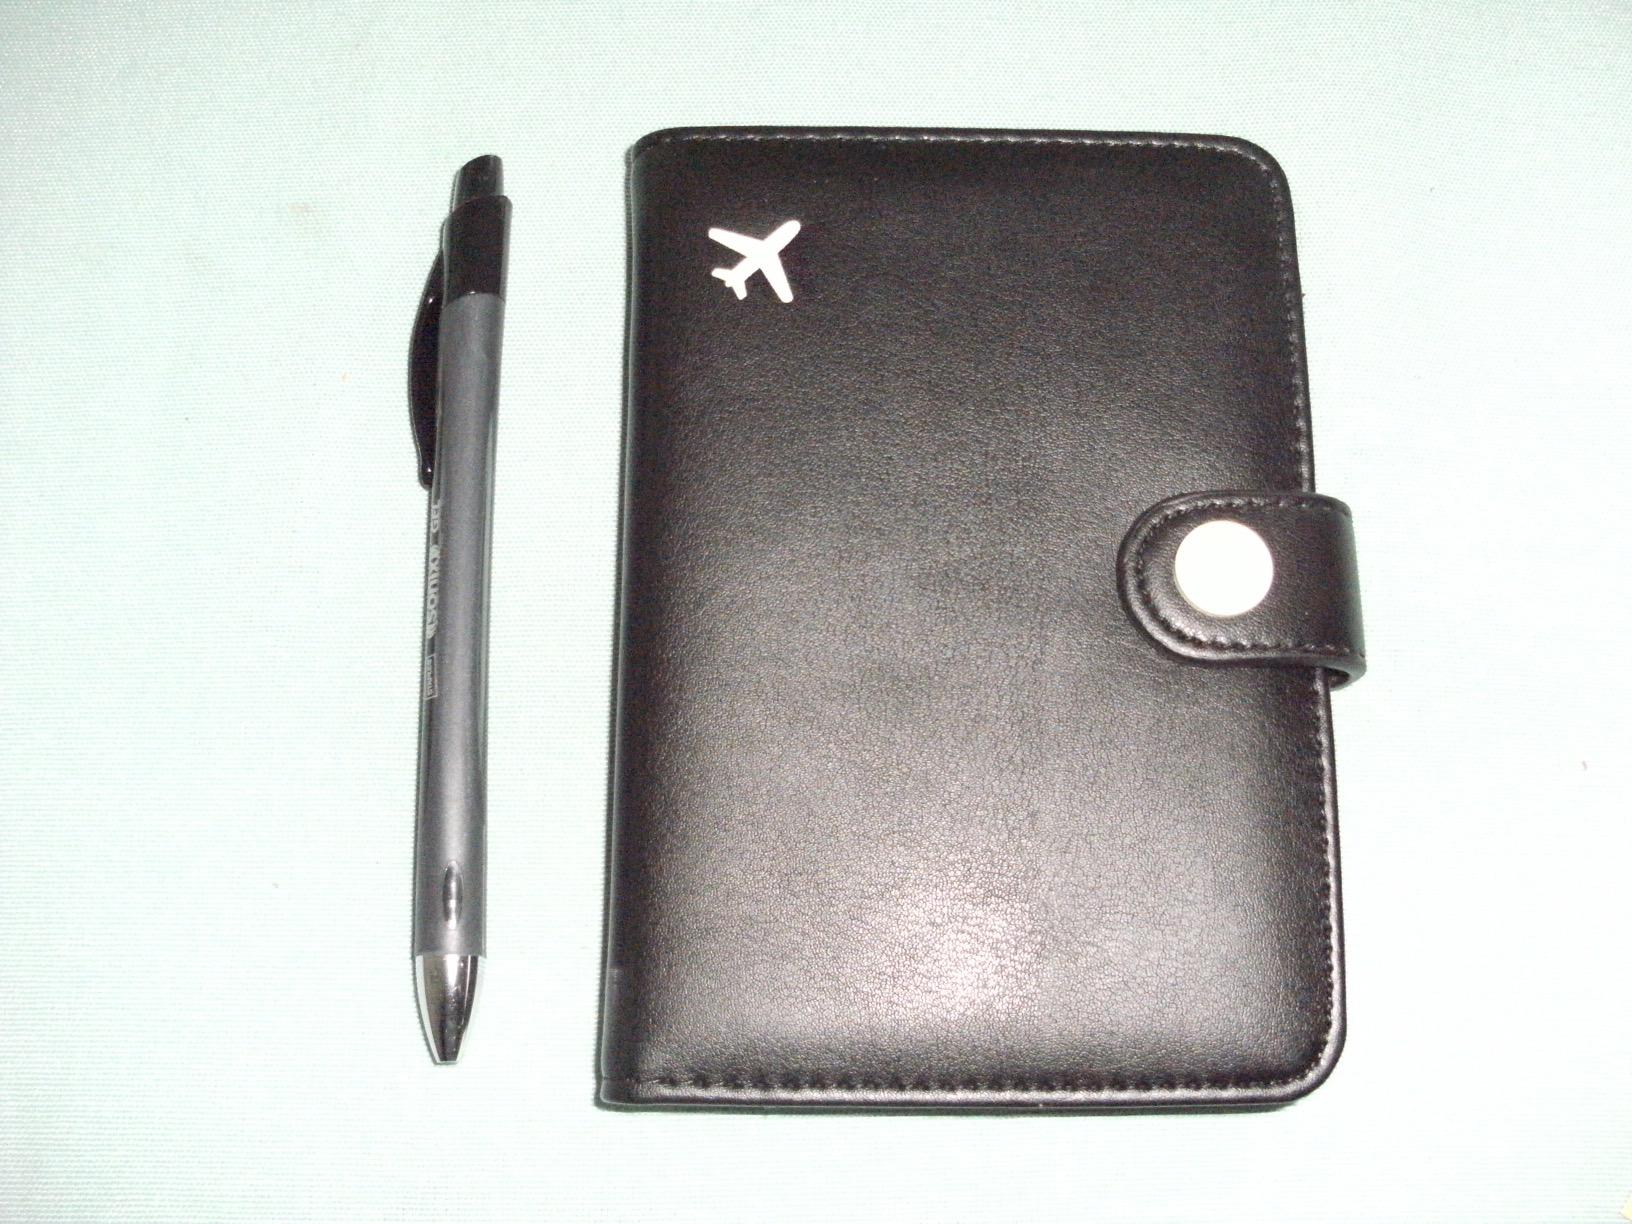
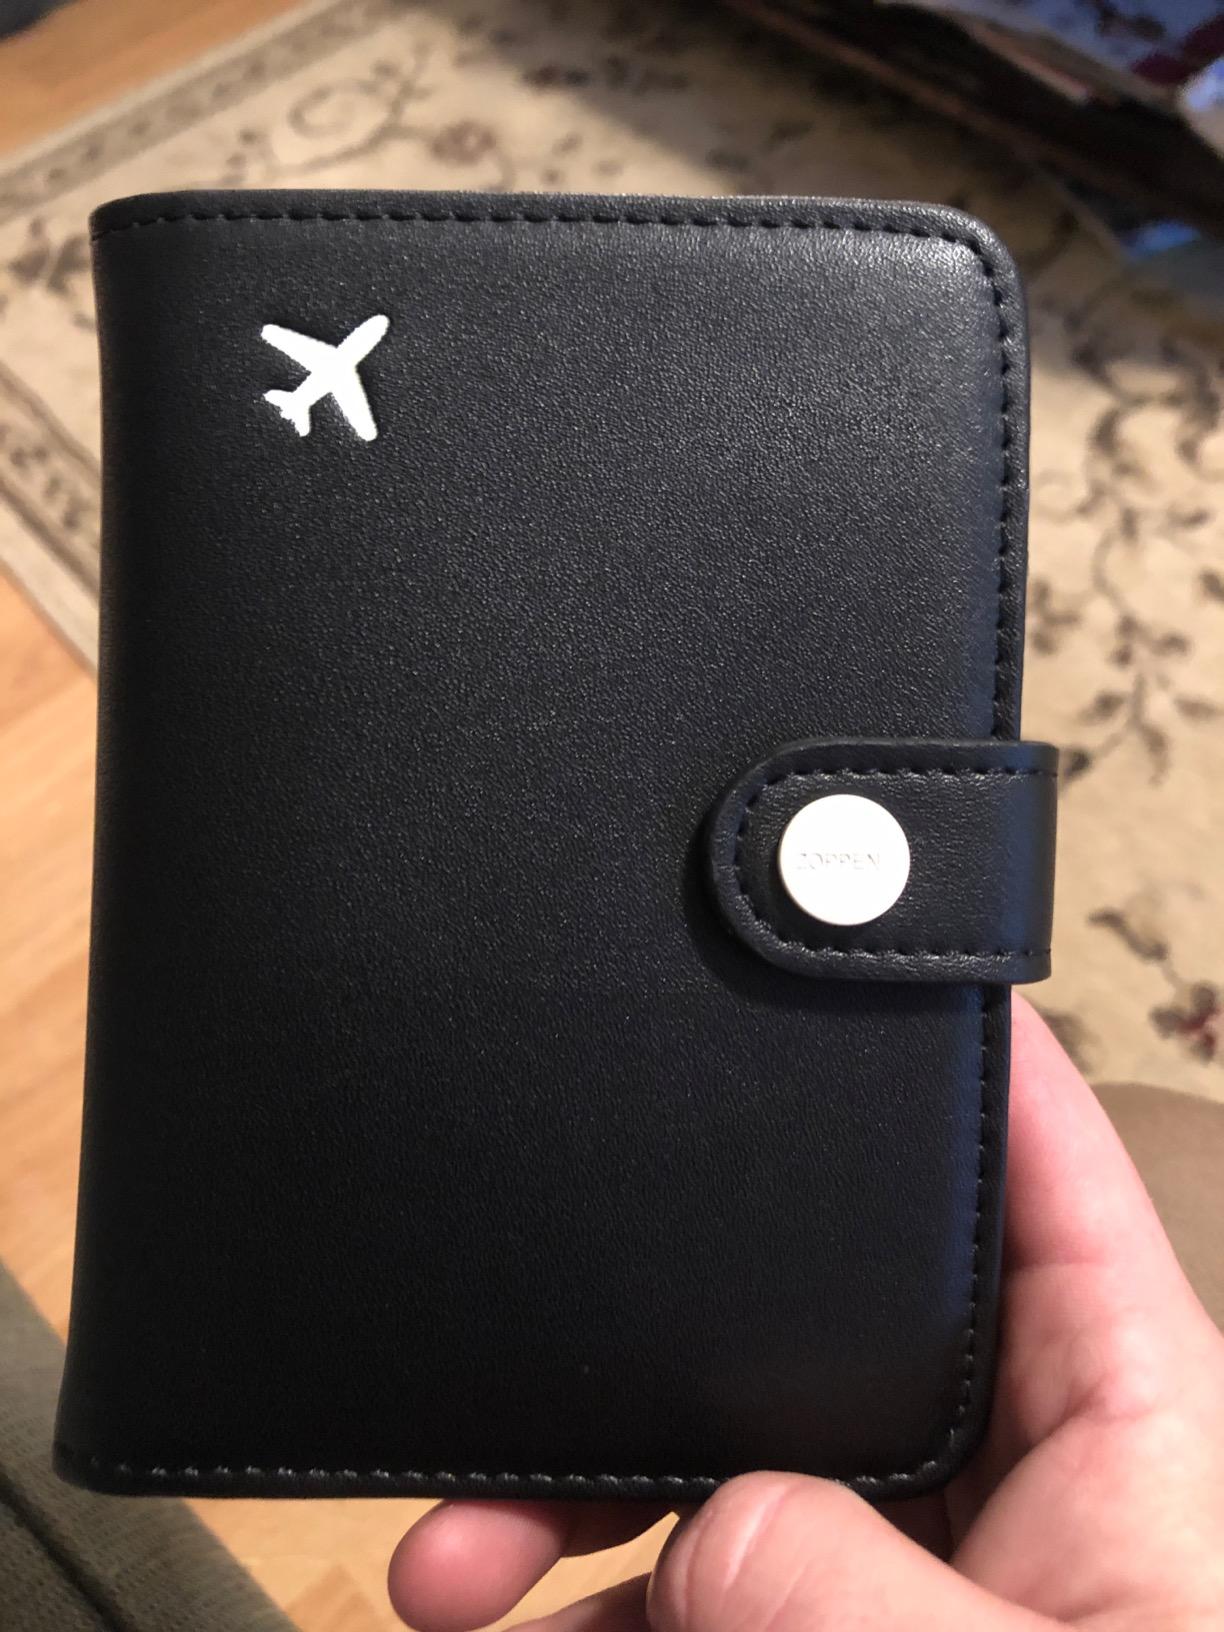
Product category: accessories_wallet
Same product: yes